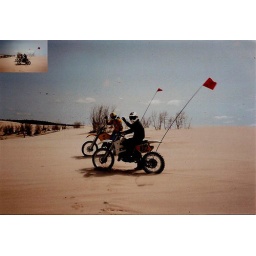
me and mike @ the sand dunes in Silver lake michigan